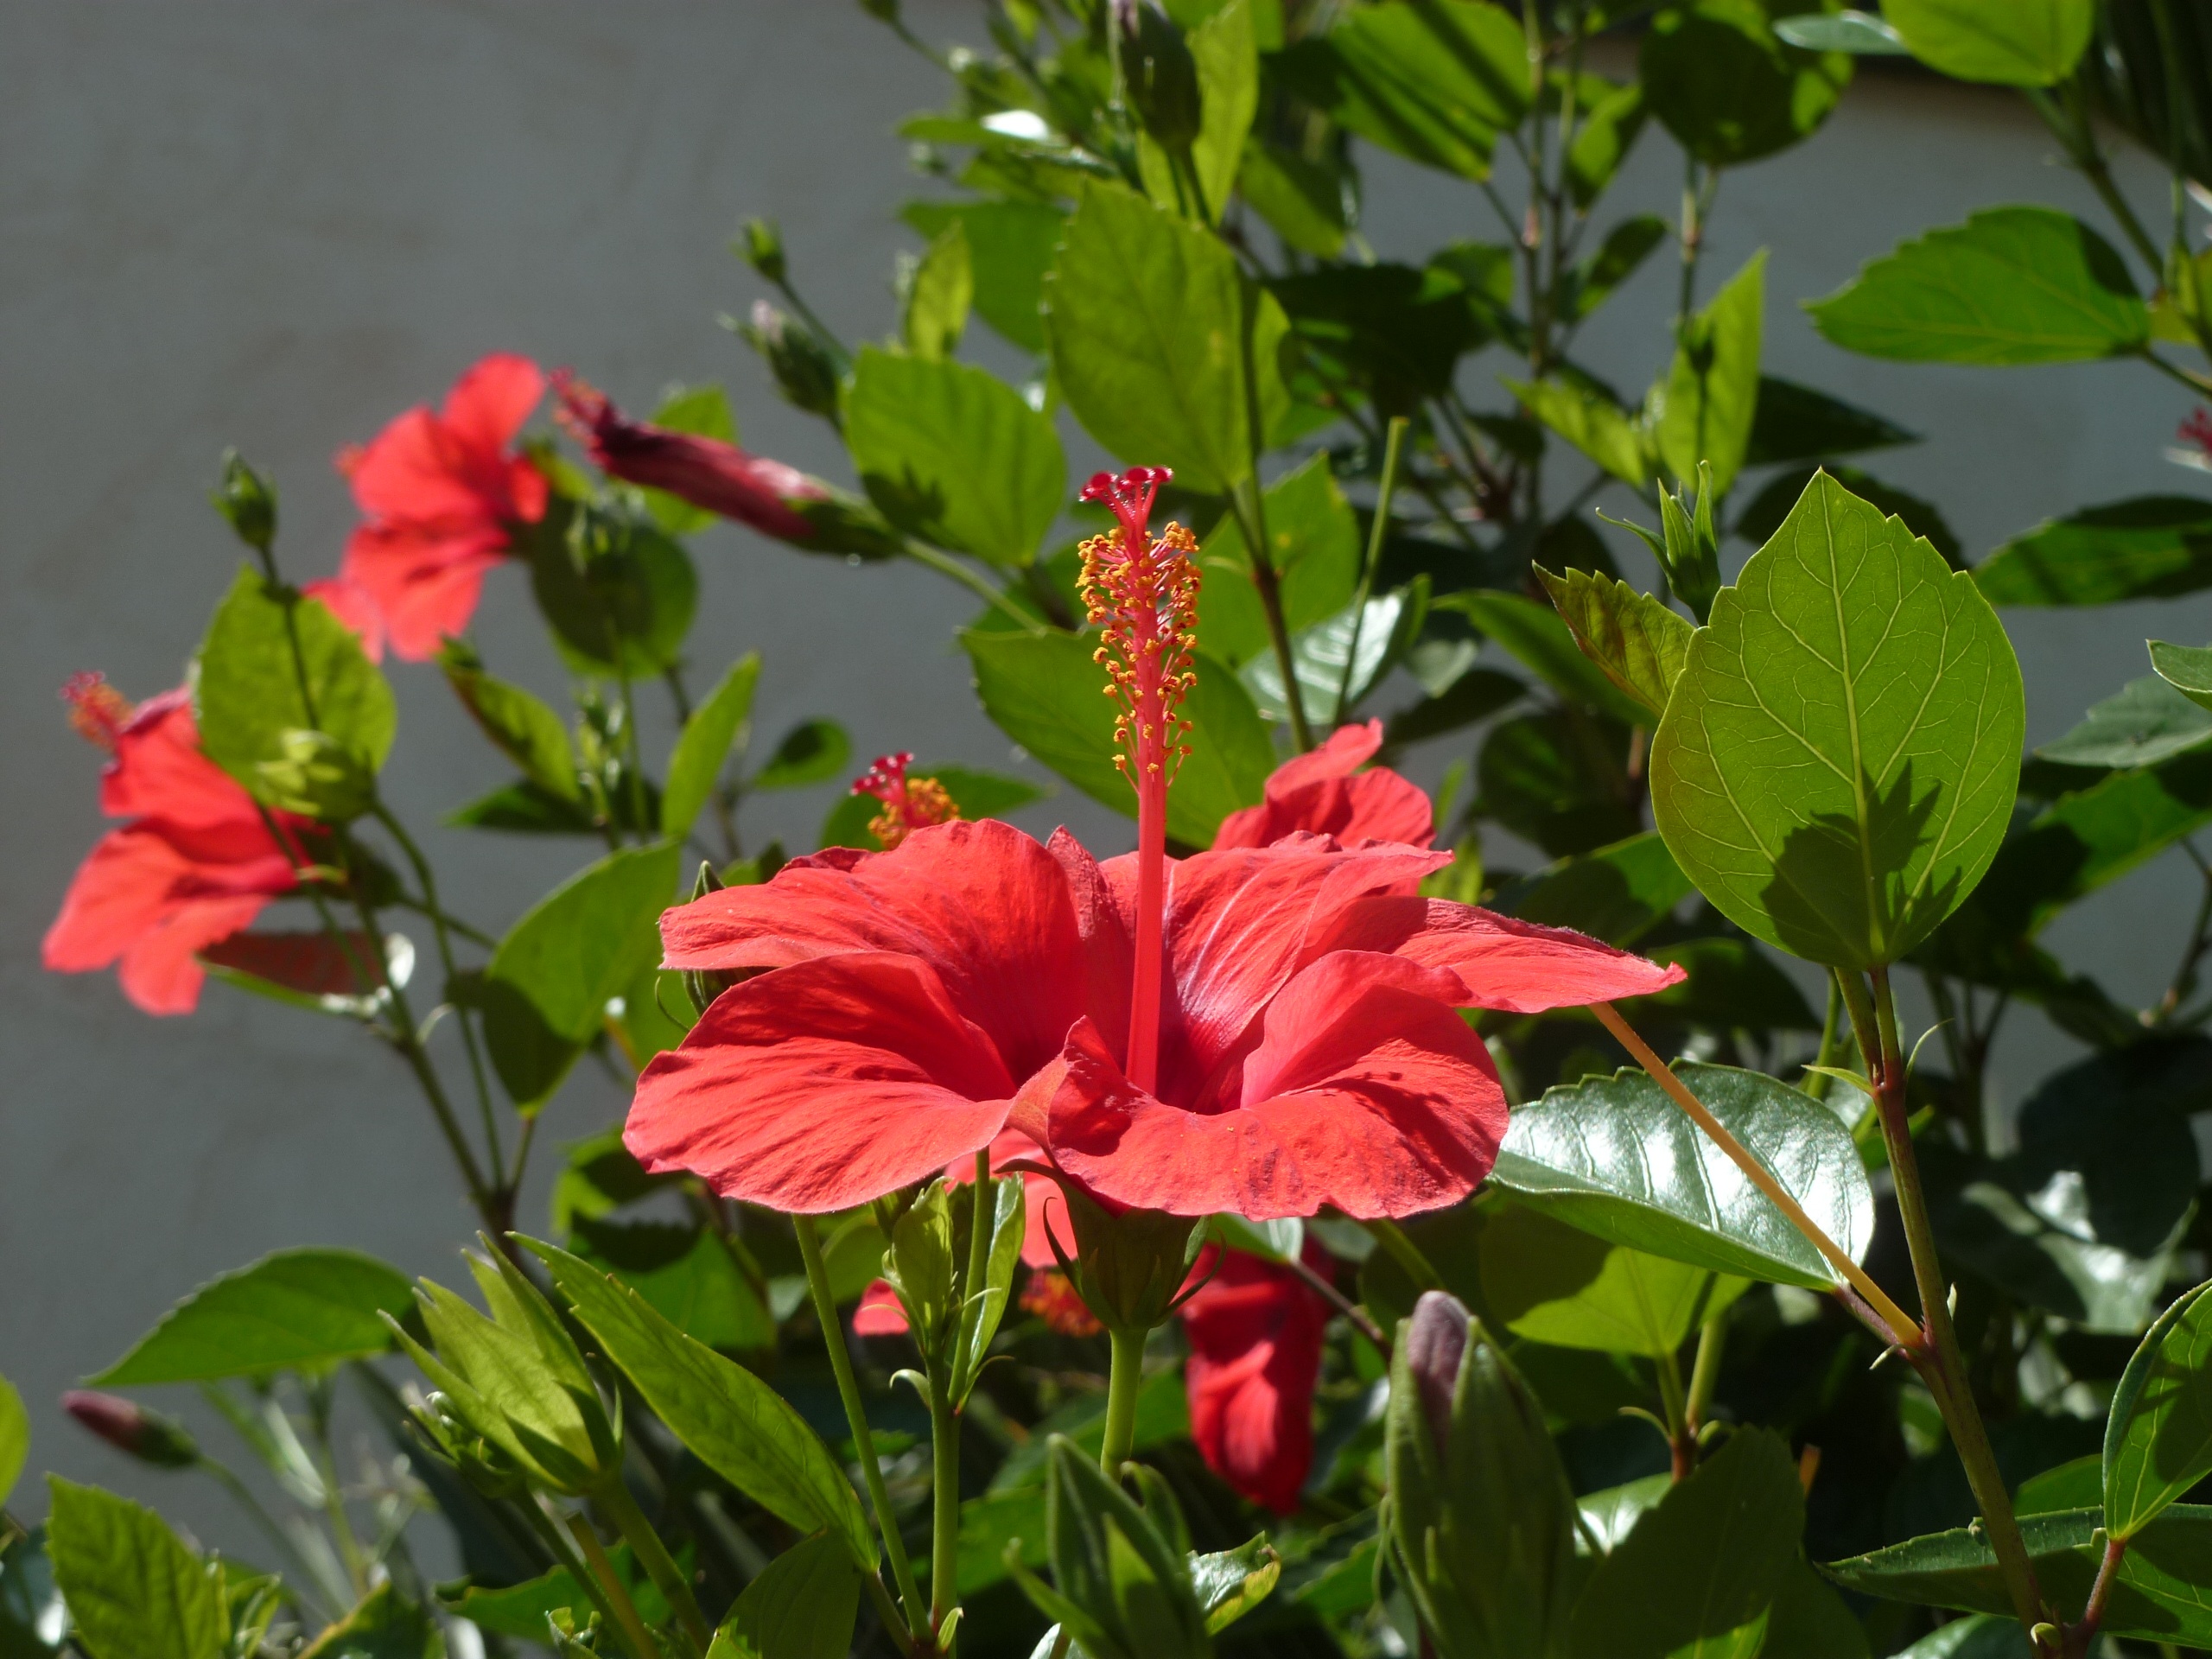
plant, flower, red, botany, flora, shrub, hibiscus, malvales, flowering plant, chinese hibiscus, annual plant, land plant